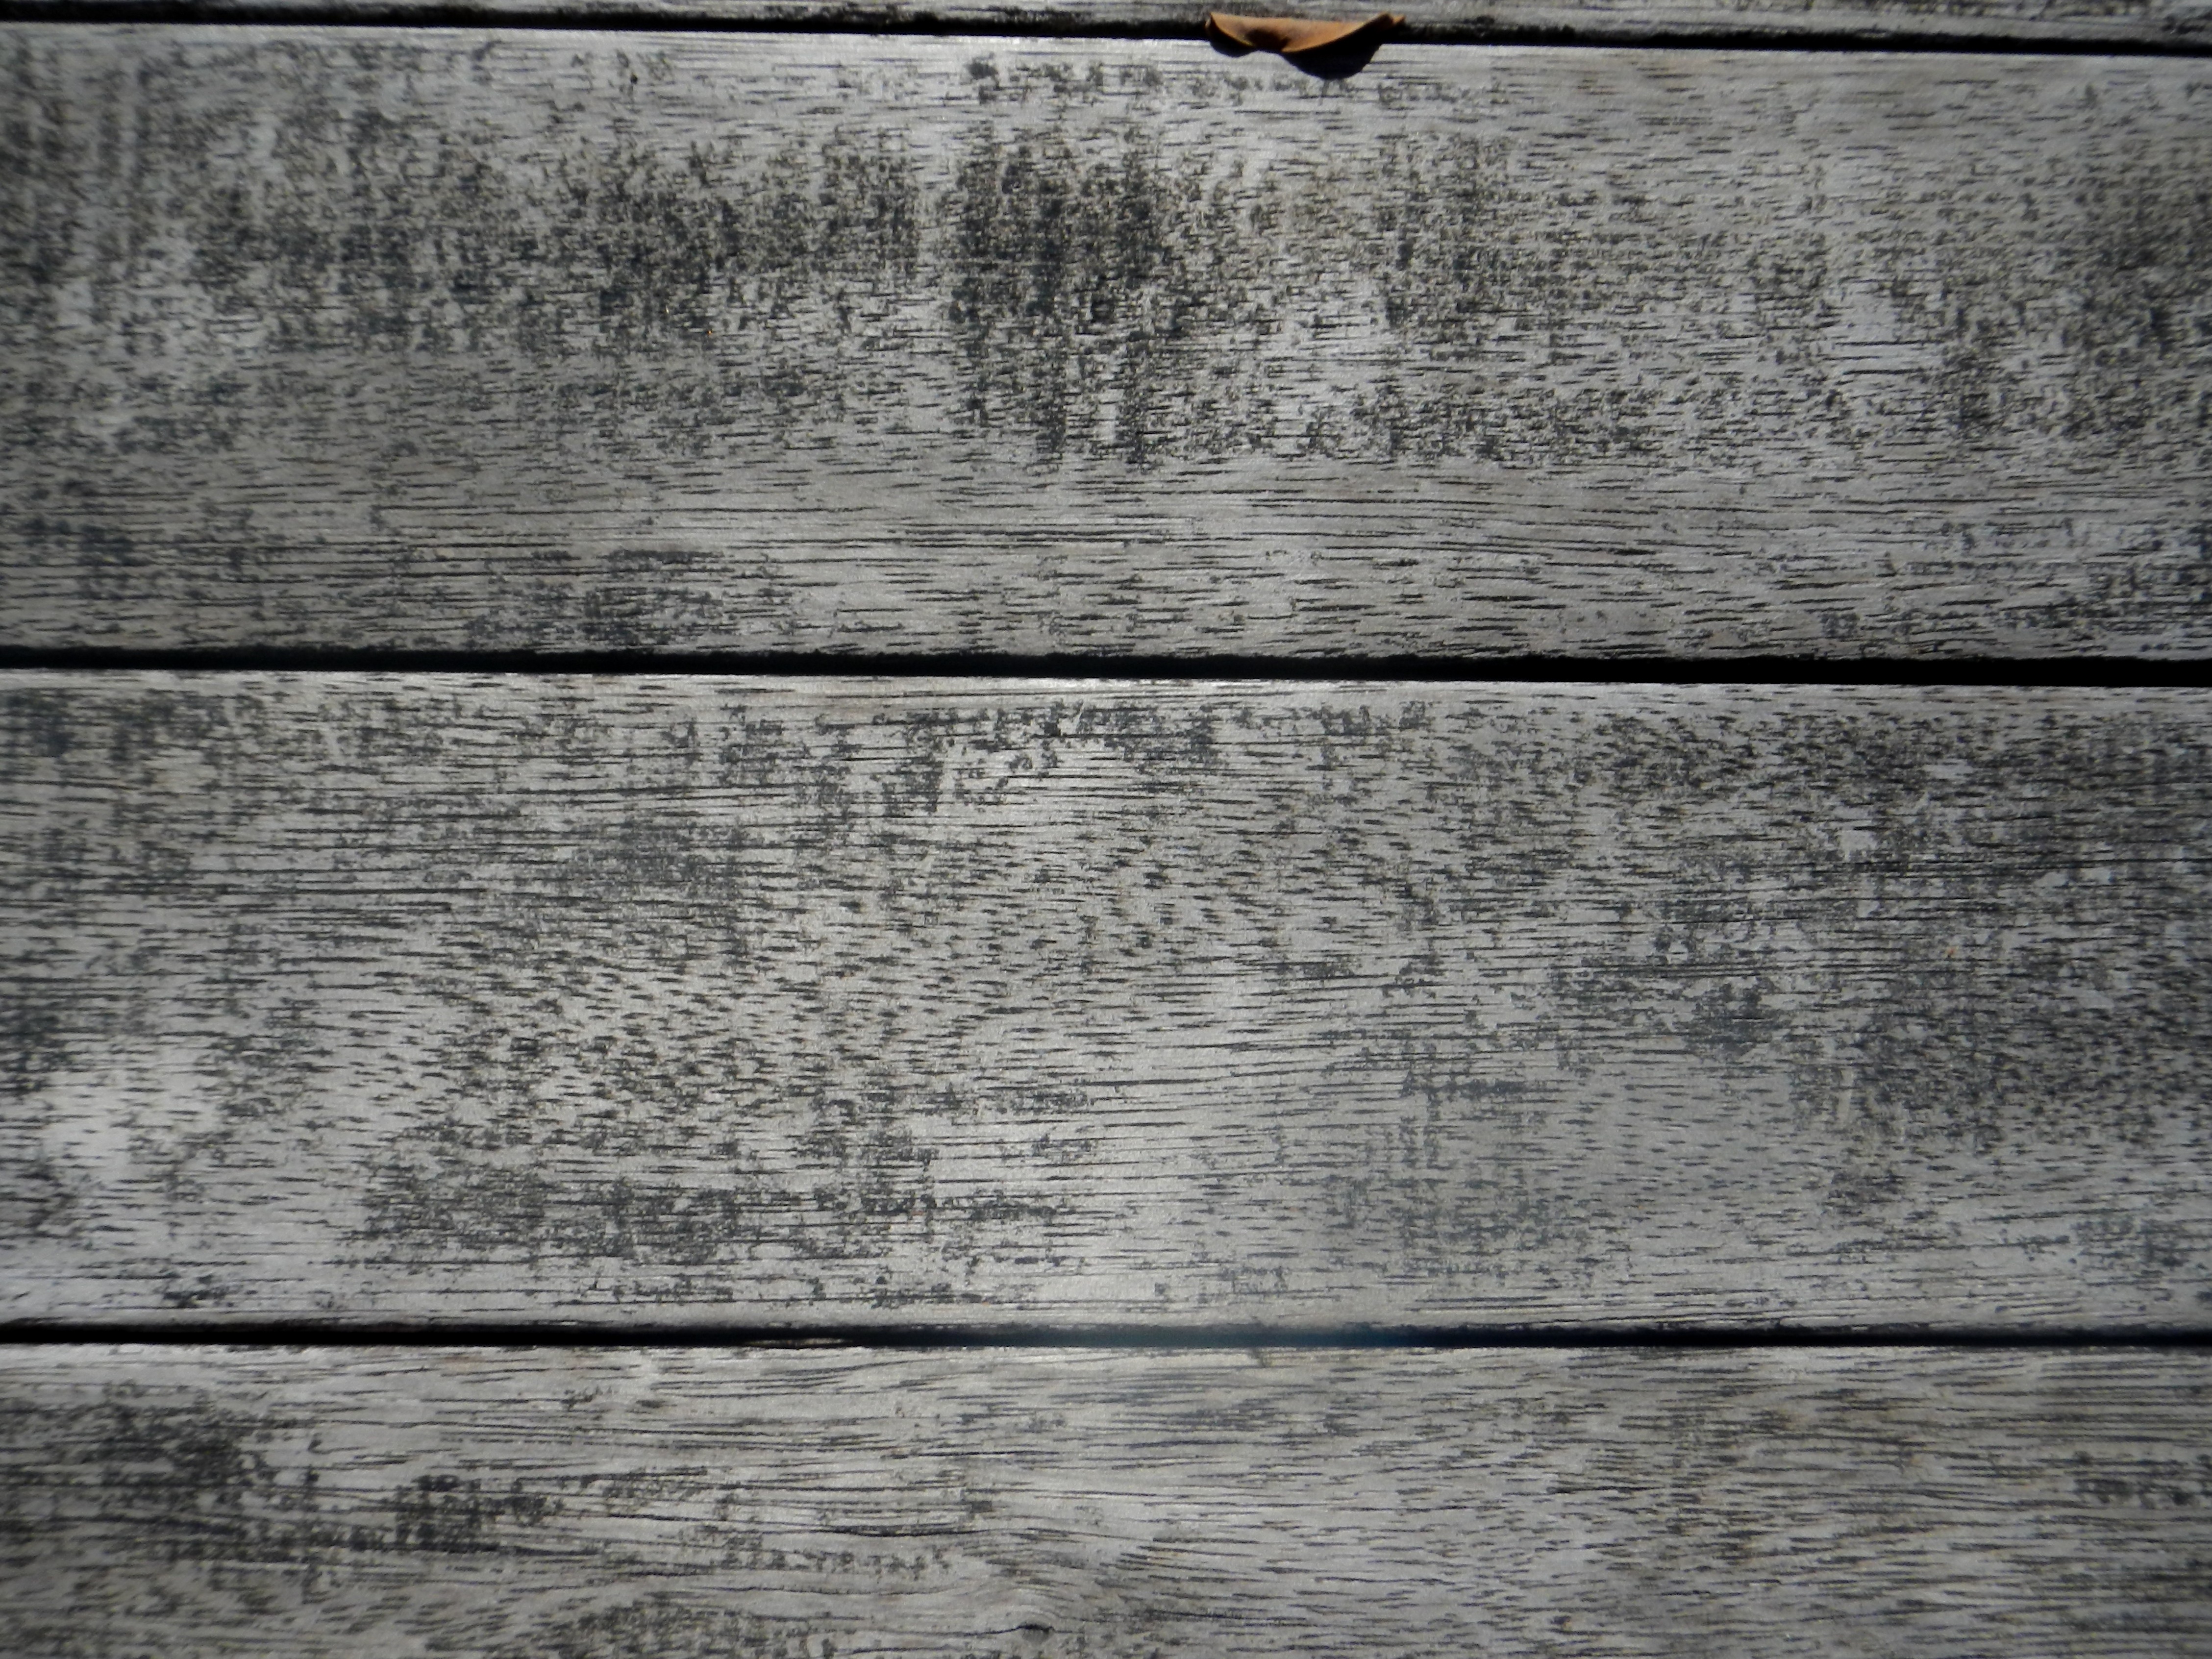
black and white, wood, white, texture, floor, wall, line, black, monochrome, brick, shape, flooring, road surface, monochrome photography